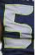
Number: 5